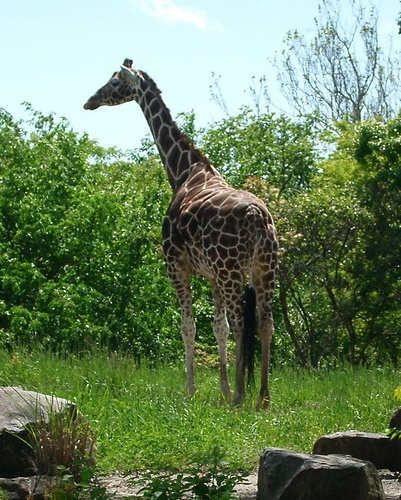
a giraffe some rocks bushes trees and grass
A giraffe stands in the grass and shrubs looking off to the distance.
Large giraffe standing in front of some rocks.
A giraffe standing in the grass near rocks and trees.
A single giraffe walking near some bushes.